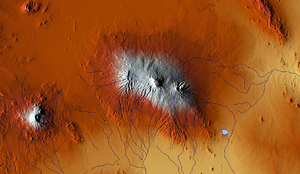
Kilimanjaro / Bestigning af Kilimanjaro
Kilimanjaro www.maps-for-free.com
Kilimanjaro Kiliman'jaro, [-gdJA·-], eller Mont Kilimanjaro er Afrikas højeste bjerg; 5.895 m. Bjerget ligger i Tanzania nær grænsen til Kenya og hæver sig 4.800 m over det omgivende landskab. Bjergmassivet omfatter tre vulkantoppe, der blev dannet som en del af Rift Valley for 1/2-3/4 mio. år siden. Ingen af vulkanerne er reelt aktive. Højeste punkt er Uhuru Peak 5895 m, mens de øvrige toppe er Mawenzi 5.149 m og Shira 3.962 m. Der er fumarole aktivitet på toppen af Kilimanjaro i bunden af selve krateret og jorden er også varmere, end de klimatiske forhold betinger. På basis af dette har geologer anslået, at der findes smeltet materiale omkring 400 meter under overfladen. Men det sidste reelle udbrud fandt sted for ca. 10.000 år siden, så vulkanen må betegnes som sovende. Det betyder, at den godt kan komme i udbrud igen selv om sandsynligheden er meget lille. Shira var det første krater til at slukkes, hvilket skete for flere hundrede tusinde år siden. Det er en lille periode i geologisk sammenhæng, men stor nok til, at erosionen er skyld i, at krateret i dag er det laveste af de tre.